Richard Roytek House

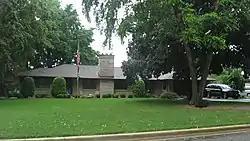

The Richard Roytek House is a historic house located at 3420 Richmond Avenue in Mattoon, Illinois. Local businessman Richard Roytek built the house for his family in 1949–50. The house has a ranch style design with Prairie School details; Roytek chose this design after visiting Harlingen, Texas in 1948. The single-story house has the characteristic low profile and gently sloping roof of the ranch style. In addition, the house has large picture windows on its front facade and an attached garage, both common features of ranch-style houses. The house's Prairie School features include its use of wood and stone, its horizontal limestone exterior, its overhanging eaves, and its wide chimney. The house is one of roughly twelve ranch-style houses in Mattoon which predate the city's ranch-style subdivisions developed in the mid-1950s.